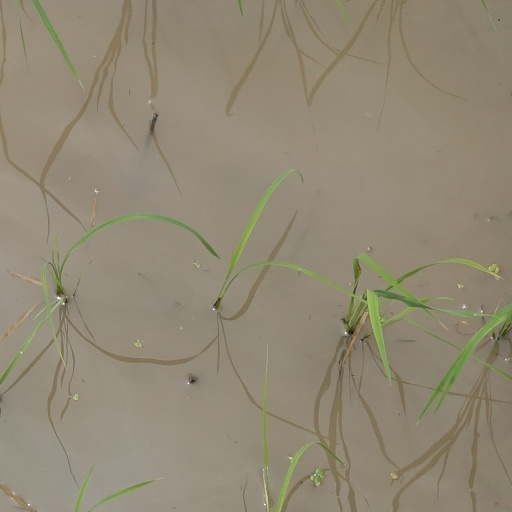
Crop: rice